Bethlehem Tilahun Alemu

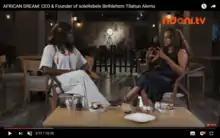
An interview on Nigerian TV

Bethlehem seeks to challenge the traditional narrative about Africa and in particular, Ethiopia, "countering the shibboleth that Africa and Africans don't know how to create their way to prosperity." Bethlehem believes Ethiopians must wrest control of their own narrative from the "people and elites with a vested interest in positioning Ethiopia as 'needing help' and specifically needing the 'help' they happen to be offering," as Bethlehem explained in an interview with "The Next Woman". The global success of companies like soleRebels helps to dispel these old narratives and allows for Ethiopians to shape their own international image.